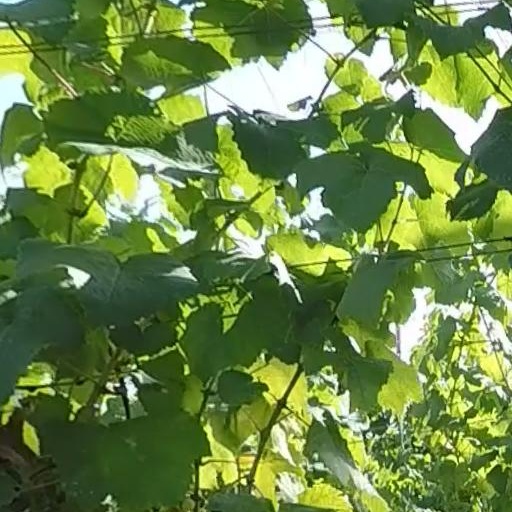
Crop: grape